On Your Toes (1927 film)

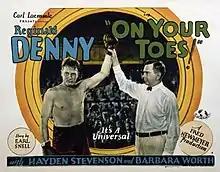
Lobby card

On Your Toes is a 1927 American silent comedy film directed by Fred C. Newmeyer and starring Reginald Denny, Barbara Worth, and Hayden Stevenson. It was part of a trend of sports films produced at various Hollywood studios at the time.